The Brain (1962 film)

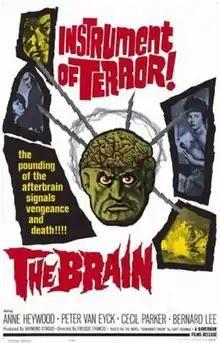
Movie poster

The Brain, also known as Vengeance and Ein Toter sucht seinen Mörder, is a 1962 UK-West German co-production science fiction thriller film directed by Freddie Francis and starring Anne Heywood and Peter van Eyck. It was written by Robert Banks Stewart and Philip Mackie adapted from the 1942 Curt Siodmak novel "Donovan's Brain." In this film, differing from earlier adaptations, the dead man Max Holt seeks his murderer through hypnotic contact with the doctor Peter Corrie keeping his brain alive. It was one in a series of films produced Raymond Stross made starring his wife Heywood.